Colin McCahon

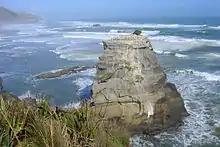
The gannet colony off the Muriwai coast that was a muse for McCahon

In the series "Necessary Protection", McCahon represents the Muriwai coastline as a site of spiritual nourishment.